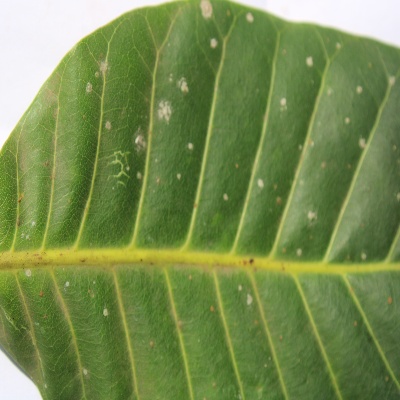
Crop: Cashew
Condition: red rust